Ausma Malik

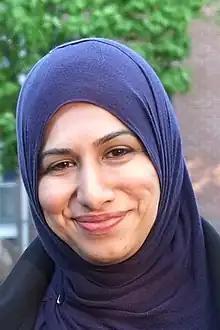
Malik in 2014

Ausma Malik (born ) is a Canadian politician who serves as the deputy mayor of Toronto representing Toronto and East York. Malik was elected to represent Ward 10 Spadina—Fort York on Toronto City Council in the 2022 election. She was appointed as statutory (first) deputy mayor in 2023.